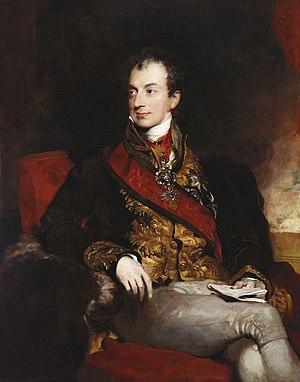
La Confédération germanique est une confédération européenne ayant existé de 1815 à 1866. Elle est formée lors du congrès de Vienne, en remplacement de la confédération du Rhin sous protectorat de Napoléon Iᵉʳ. La Confédération germanique reprend en grande partie les limites du Saint-Empire romain germanique, incluant donc des populations non germanophones. Restent hors de la Confédération les territoires autrichiens relevant du royaume de Hongrie et les territoires prussiens à l'est du Brandebourg.